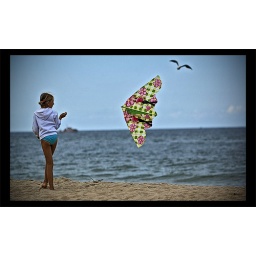
The kite girl again on the beach in Wladyslawowo, up on the Boltic sea in Poland.